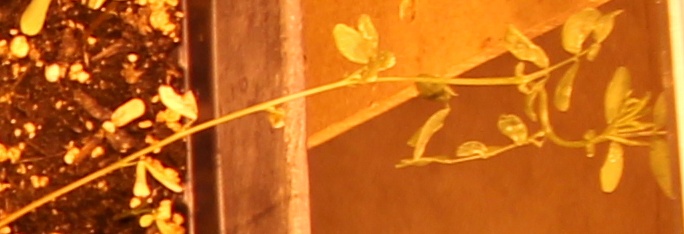
Label: Lentil